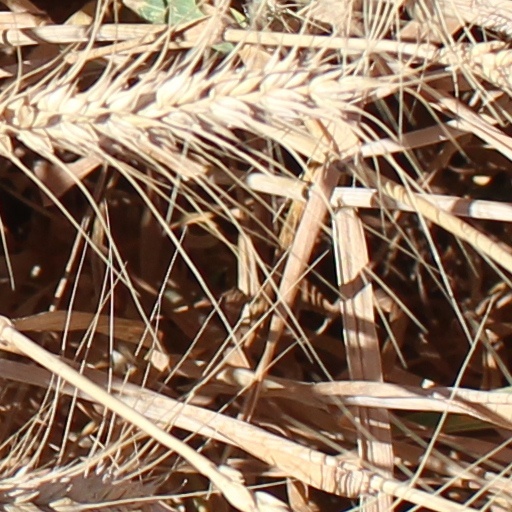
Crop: wheat